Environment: real
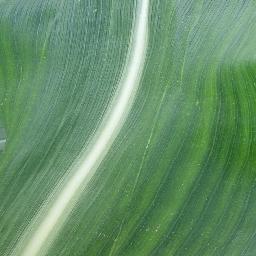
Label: healthy